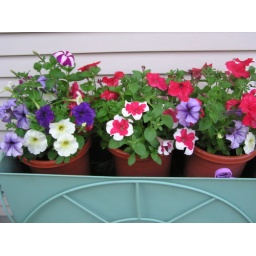
some flowers from old house and Strange pot in Shelbyville